Requiem (2021 film)

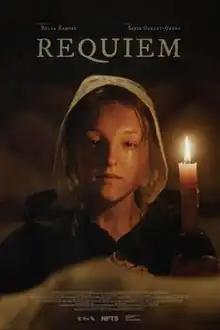
Festival premiere poster

Requiem is a 2021 British short film that blends horror and drama, directed by Em Gilbertson and written by Laura Jayne Tunbridge. Set in a remote rural town, the story follows two teenage girls, played by Bella Ramsey and Safia Oakley-Green, who perform a forbidden ritual that unravels deeper tensions between them. Originally conceived as a meditation on grief and queer intimacy through folkloric horror, the film has been noted for its restrained atmosphere, unsettling imagery, and evocative performances. Since its premiere, "Requiem" has garnered attention for its lyrical storytelling and has been recognized at several international film festivals.